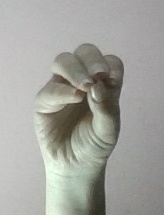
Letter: ha